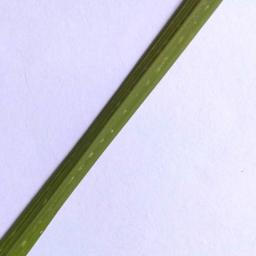
Label: Rice___Healthy